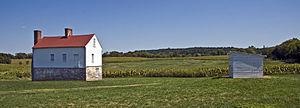
Site archéologique du village esclave de L'Hermitage (dans le champ non planté au-delà des bâtiments) de la meilleure ferme (plantation de l'Hermitage), champ de bataille national Monocacy près de Frederick, Maryland, États-Unis